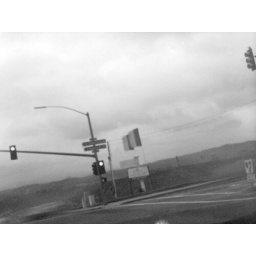
A pinhole of street signs in San Diego, CA. 2003. (Camera: converted Agfa ShurShot, Film: 120 TriX)